Louise McKinney

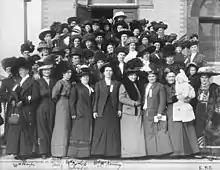
WCTU convention in Calgary, Alberta, in October 1911. McKinney is center in the front row.

McKinney ran for a seat in the Alberta Legislature for the electoral district of Claresholm in the 1917 general election, the first election in which women were allowed to vote. She defeated Liberal incumbent William Moffat as a candidate for the Non-Partisan League. In winning the election, she became the first woman elected to a legislature in the British Empire. Much of her term in office was focused on working towards more effective prohibition, and she gained a reputation as a capable debater. Together with Henrietta Muir Edwards, she drafted and introduced a motion which ensured widows would receive a portion of their husbands' estate. After passing, it became known as the Dower Act.